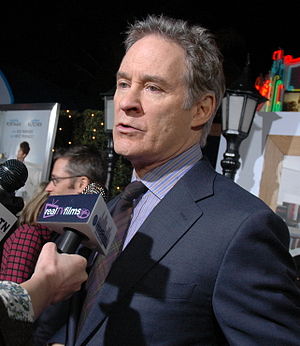
Kevin Kline
Kevin Kline ved premieren på Venskab med fryns, 11. januar 2011
Kevin Kline er en amerikansk Oscar- og Tony-prisvindende teater- og filmskuespiller.